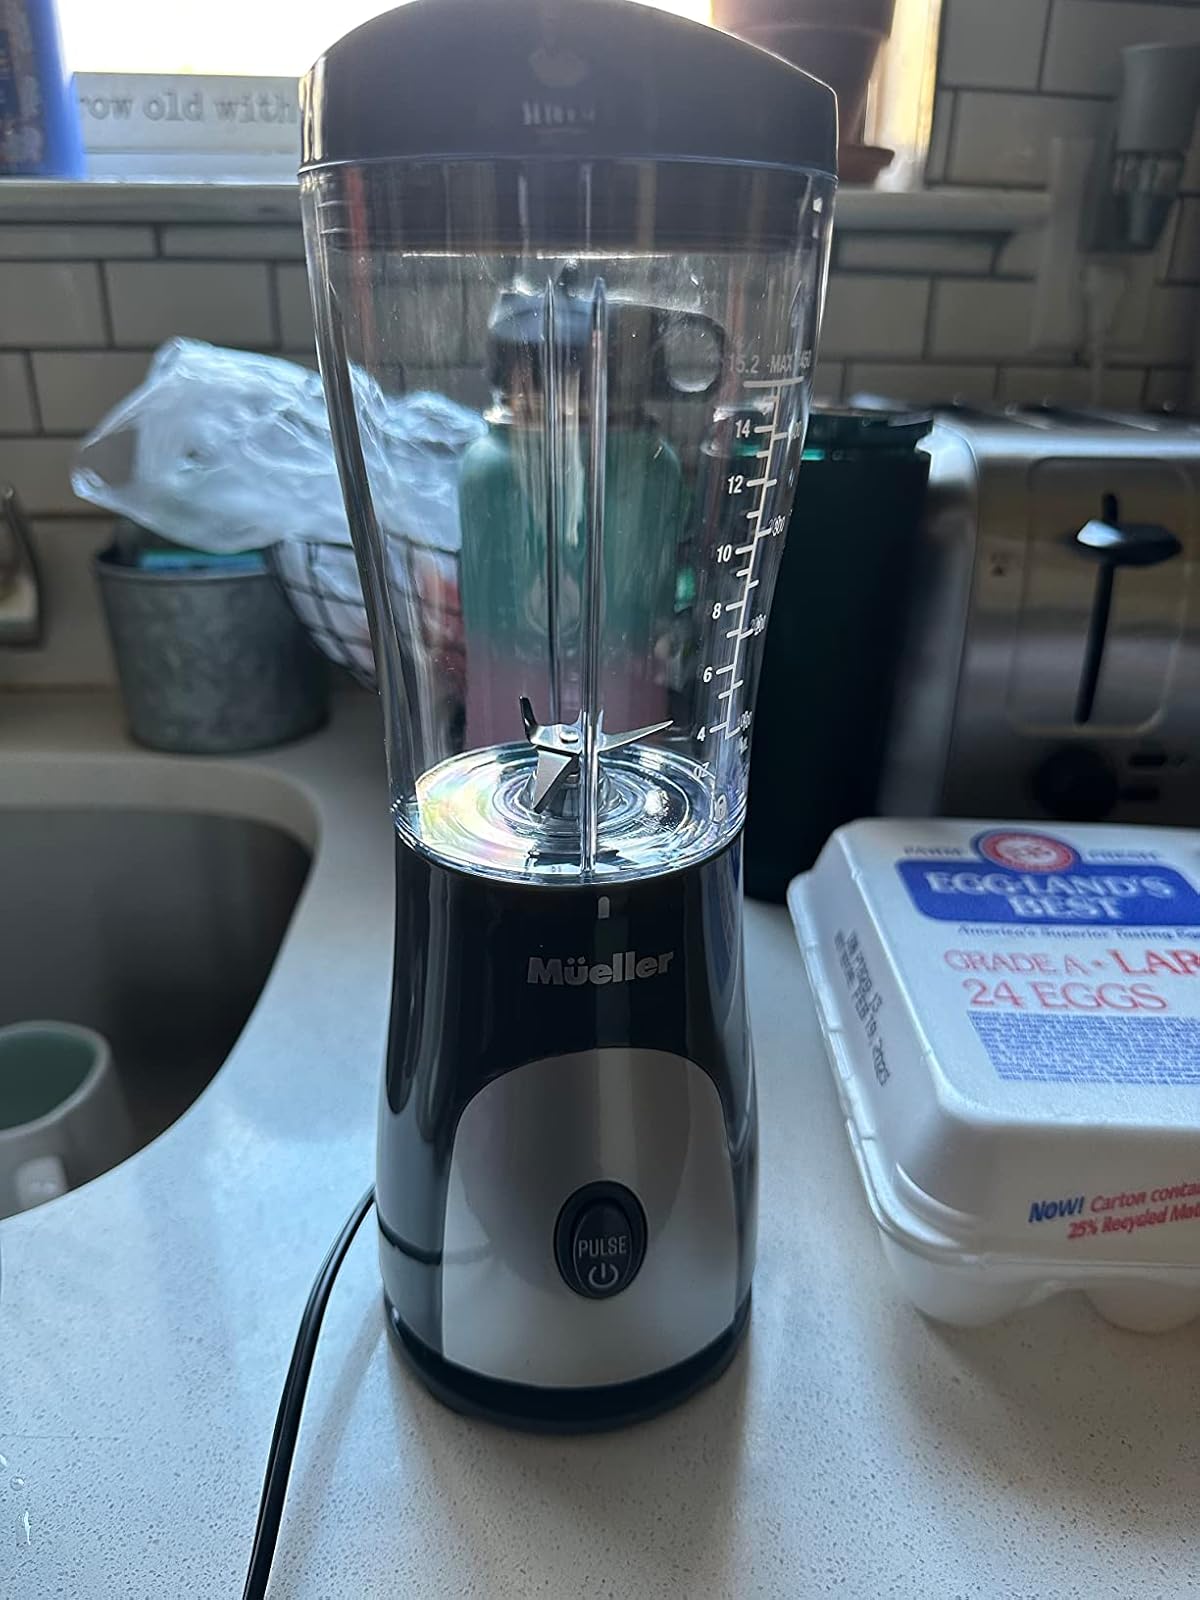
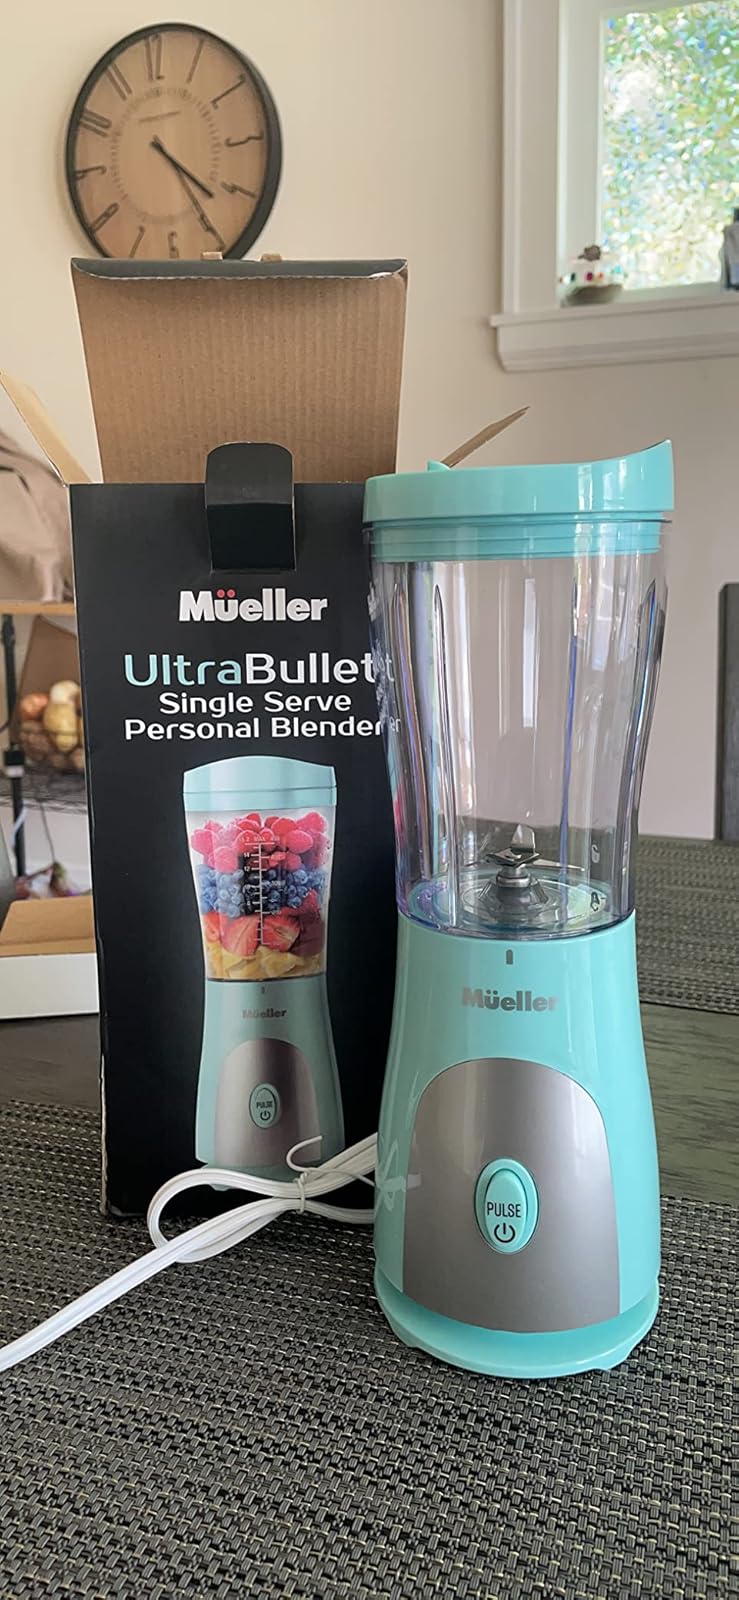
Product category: items_blender
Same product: no